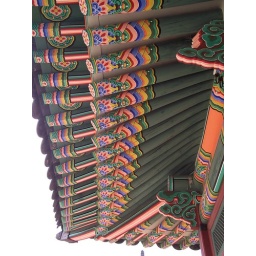
bird wing style roof in the 5 buddist directional colours